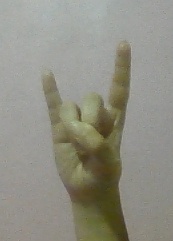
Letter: la